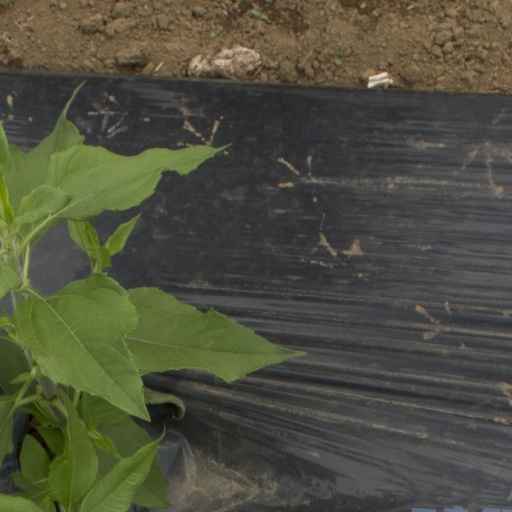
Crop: Jerusalem artichoke